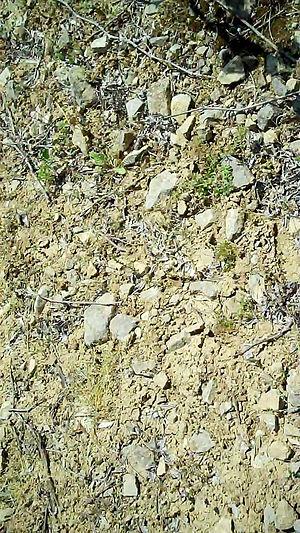
Limon en Cabardès
Le cabardès est un vin d'appellation d'origine contrôlée produit au nord-ouest de Carcassonne, dans l'Aude.